Postage stamps and postal history of Slovenia

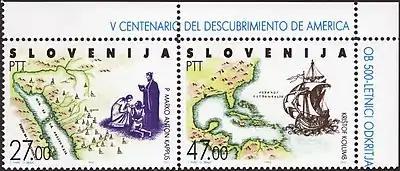
Stamps of Slovenia, 1992

The first stamp of independent Slovenia was issued on 26 June 1991. Yugoslav stamps were valid for postage in Slovenia until 25 April 1992.